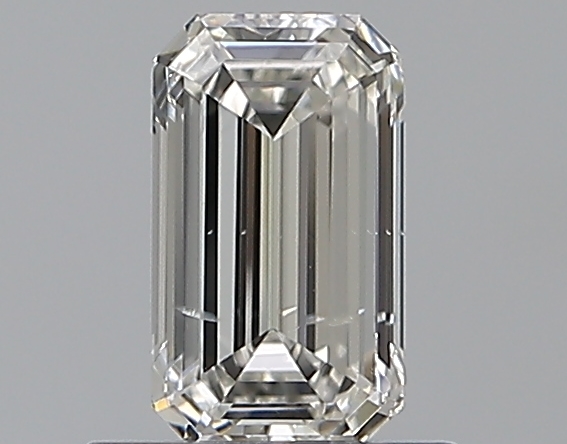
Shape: emerald
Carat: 0.72
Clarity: SI2
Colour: I
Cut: EX
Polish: EX
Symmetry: VG
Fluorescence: ST
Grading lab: GIA
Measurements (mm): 6.84 x 3.96 x 2.6